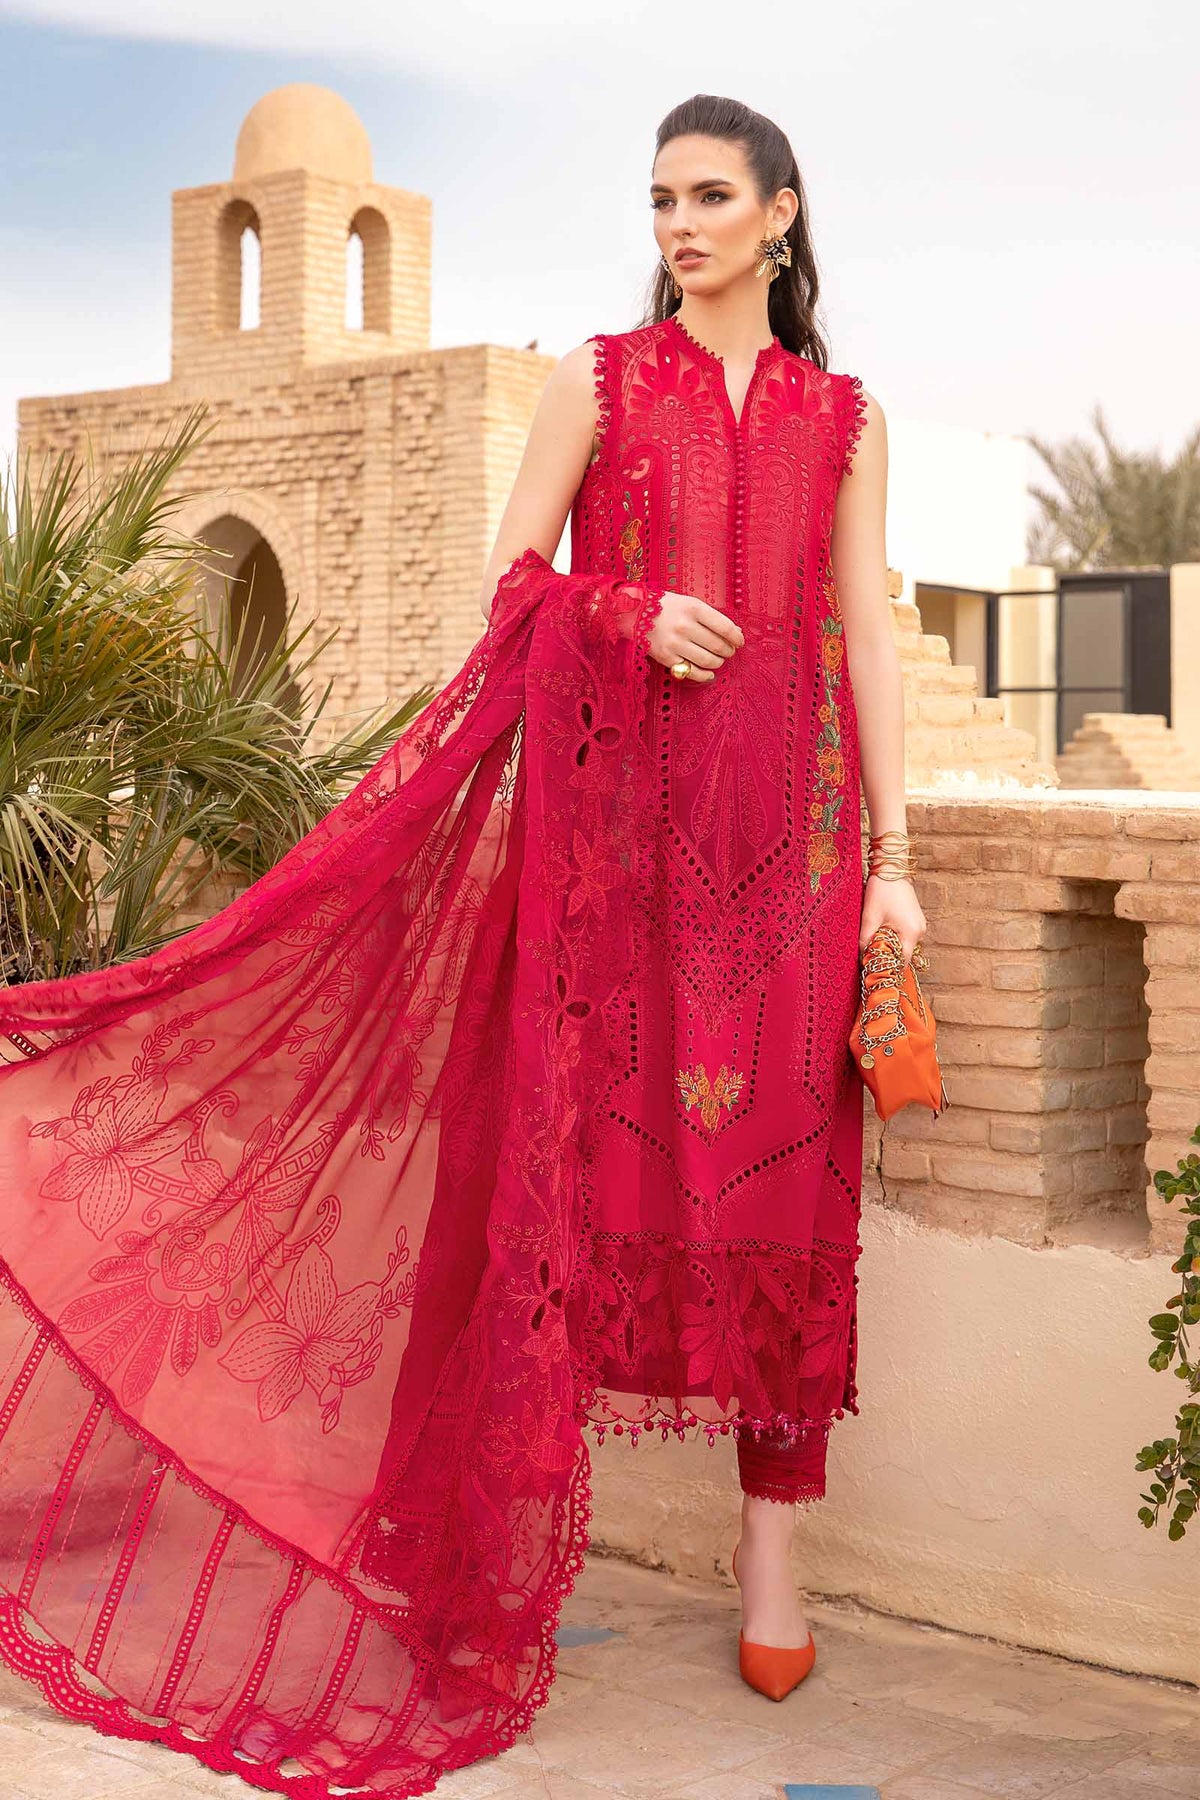
red embroidered salwar suit